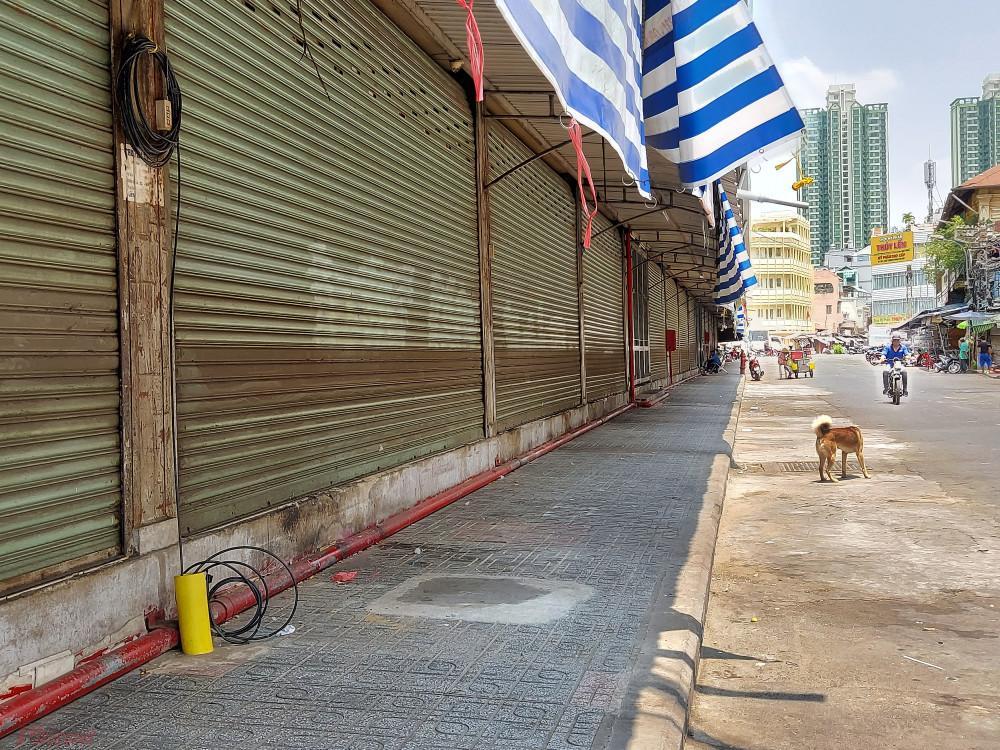
những tấm bạt trên mái hiên của các cửa hàng có họa tiết sọc trắng và xanh dương